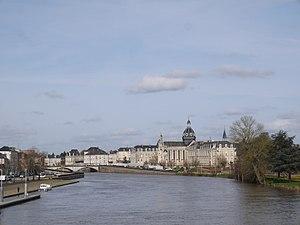
Château-Gontier _ vue du pont de l'Europe
Château-Gontier-sur-Mayenne est une commune nouvelle située dans le département de la Mayenne, en région Pays de la Loire, créée le 1ᵉʳ janvier 2019 et peuplée de 16 776 habitants. Elle est issue de la fusion des communes d'Azé, Château-Gontier et Saint-Fort.
Château-Gontier est une commune déléguée française, située dans le département de la Mayenne en région Pays de la Loire, peuplée de 11 687 habitants. La fusion de Château-Gontier avec Azé et Saint-Fort au 1ᵉʳ janvier 2019 engendre la création de Château-Gontier-sur-Mayenne.
Le Vieux Pont est un pont en maçonnerie construit en 1872, franchissant la Mayenne à Château-Gontier, en France, sur l'ancien tracé de la RN162, actuelle D28.